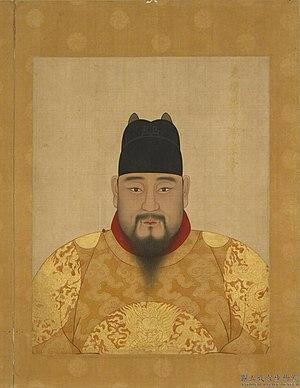
Ming Yingzong est empereur de Chine du 7 février 1435 au 1ᵉʳ septembre 1449 puis du 11 février 1457 à sa mort.